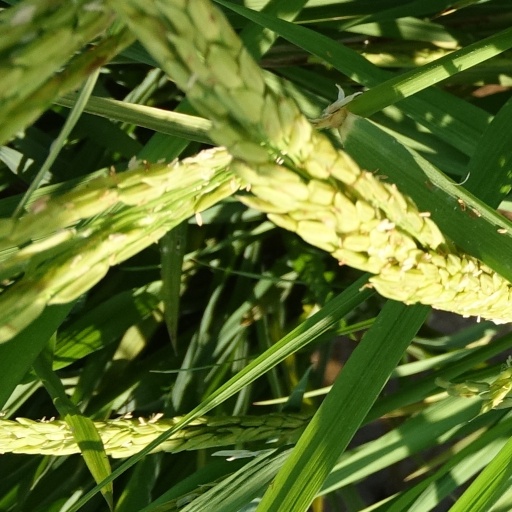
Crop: rice